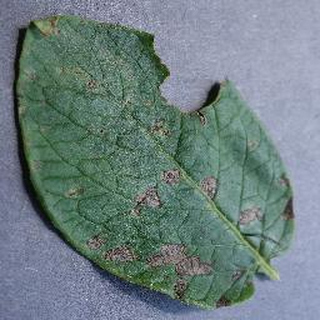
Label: potato_early_blight